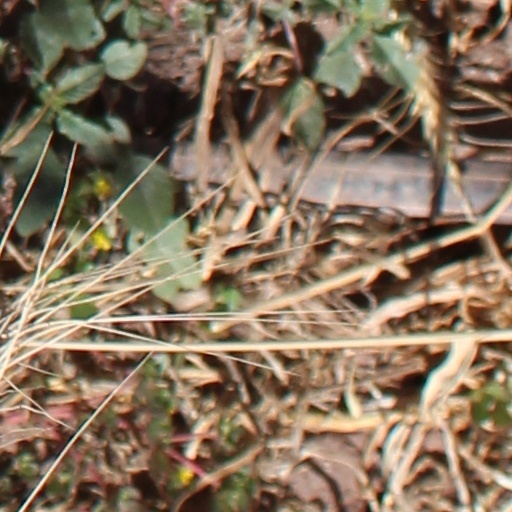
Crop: wheat